Alfred Caldwell

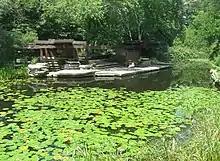
Alfred Caldwell Lily Pool is a National Historic Landmark listing rehabilitated and maintained by the Chicago Park District and Lincoln Park Conservancy.

Caldwell, like his mentor Jens Jensen, promoted a natural style of landscape design. The intent was to manufacture a native landscape that copied natural ecosystems. A complete natural ecosystem requires little maintenance other than removal of non-native invasive species. Due to the subtleness of his planting designs and the live nature of landscape materials, many of Caldwell's projects have fallen into disrepair as the result of improper maintenance and modifications. The Lily Pool suffered the same neglect and misuse for many years, but was rehabilitated between 1998 and 2002 pursuant to a plan prepared by Wolff Landscape Architecture. It is now regularly maintained by the Lincoln Park Conservancy and the Chicago Park District.